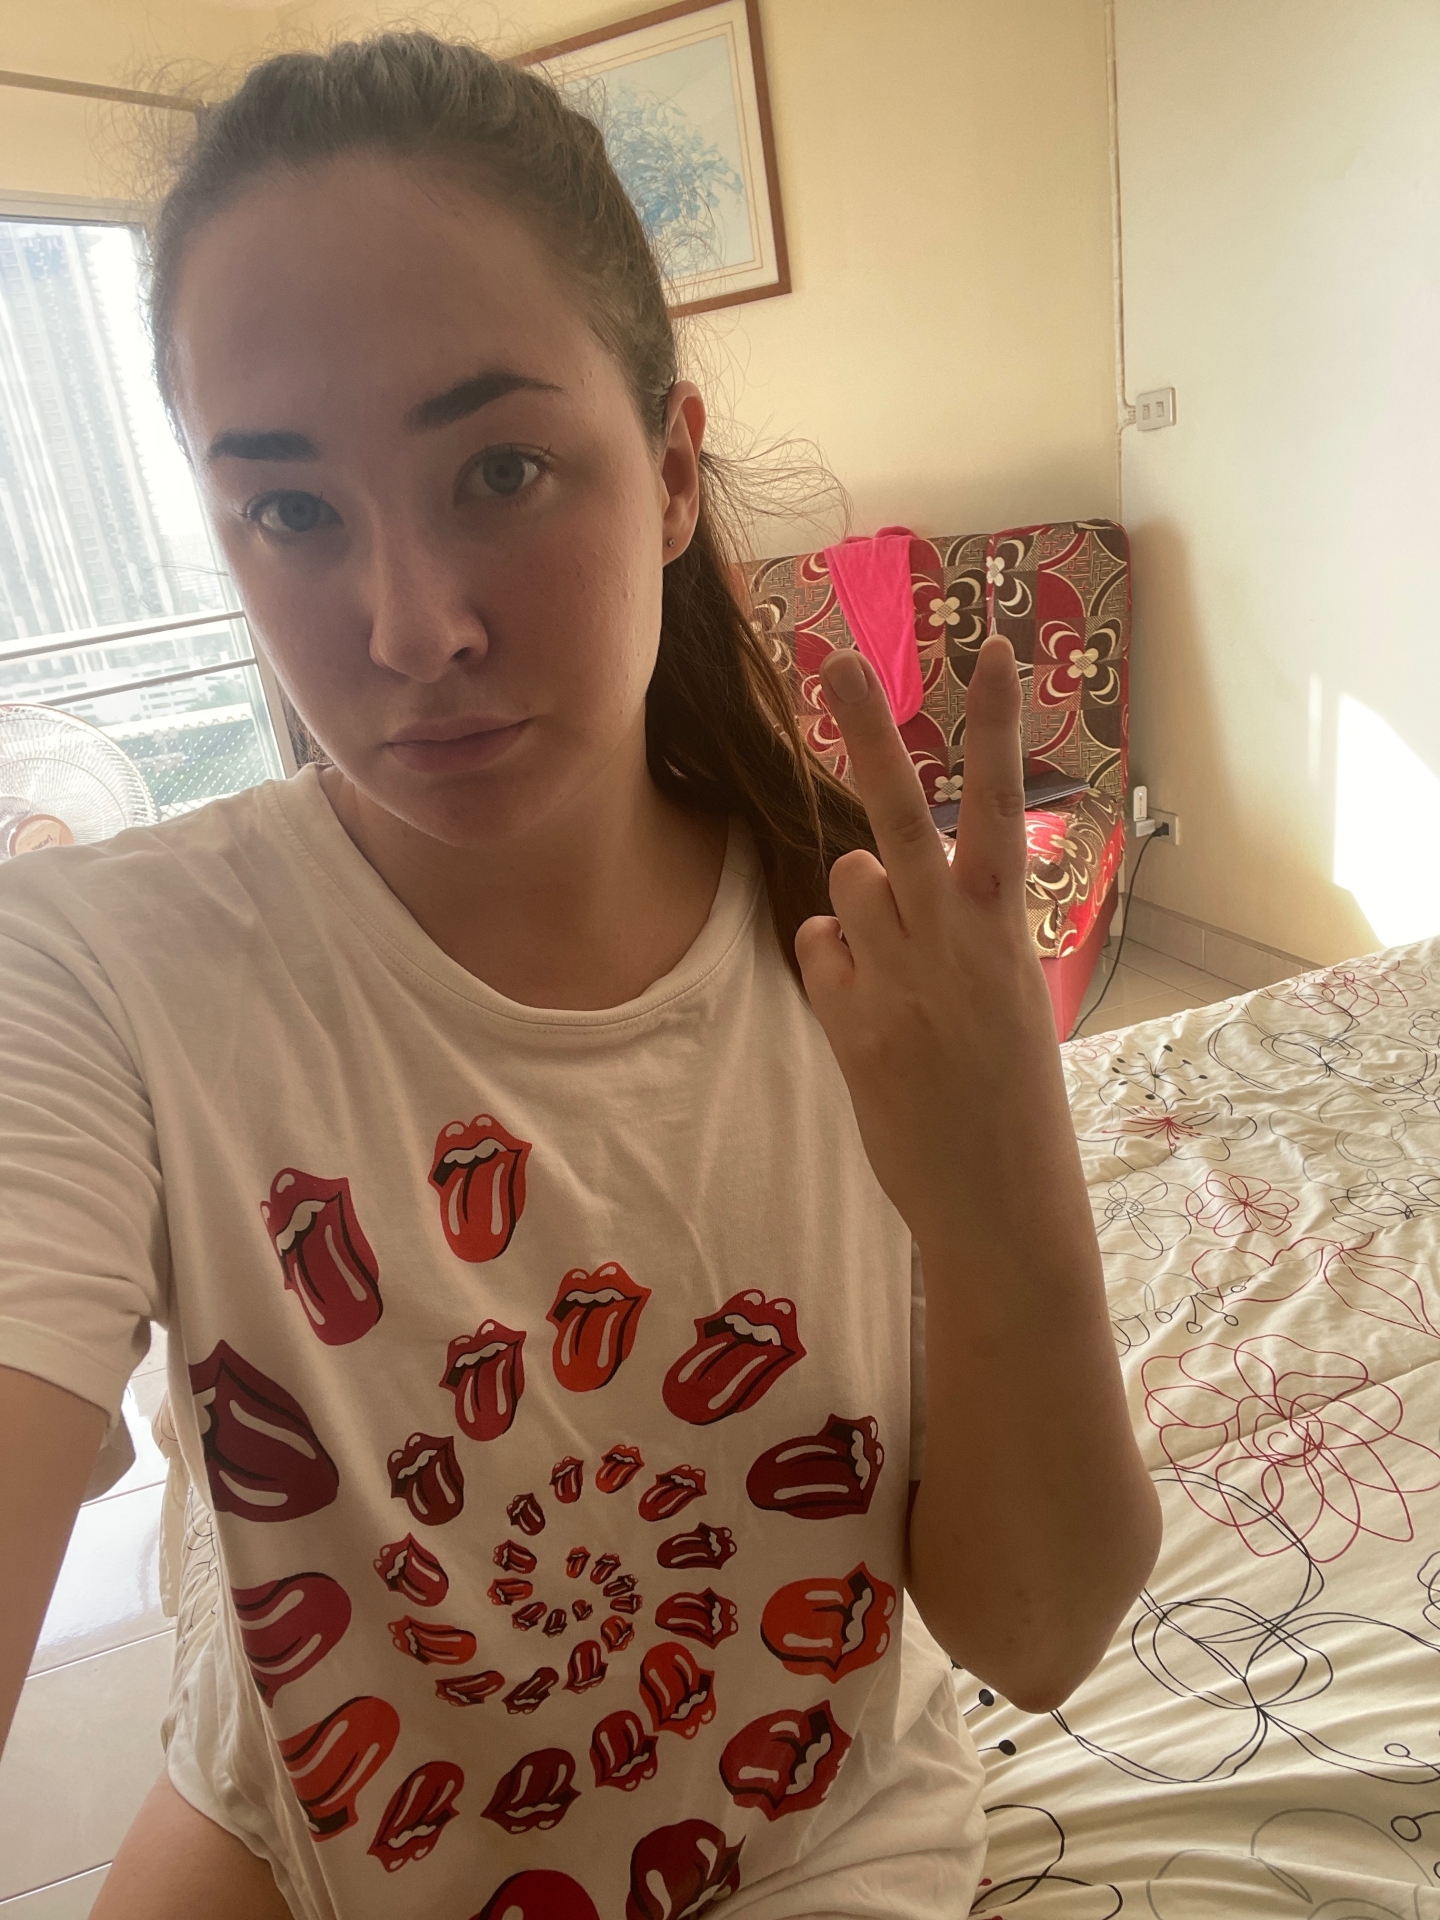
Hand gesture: peace_inverted